Pinus albicaulis

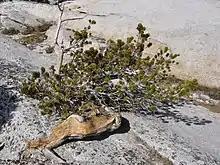
"Pinus albicaulis" is the only type of tree on the summit of Pywiack Dome in Yosemite National Park

Pinus albicaulis, known by the common names whitebark pine, white bark pine, white pine, pitch pine, scrub pine, and creeping pine, is a conifer tree native to the mountains of the western United States and Canada, specifically subalpine areas of the Sierra Nevada, Cascade Range, Pacific Coast Ranges, Rocky Mountains, and Ruby Mountains. It shares the common name "creeping pine" with several other plants.